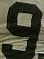
Number: 9